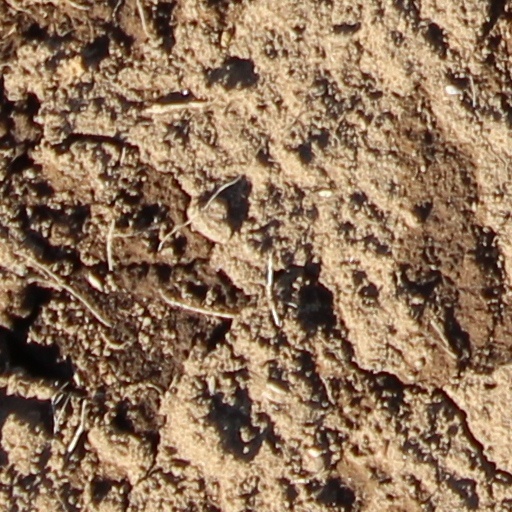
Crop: wheat